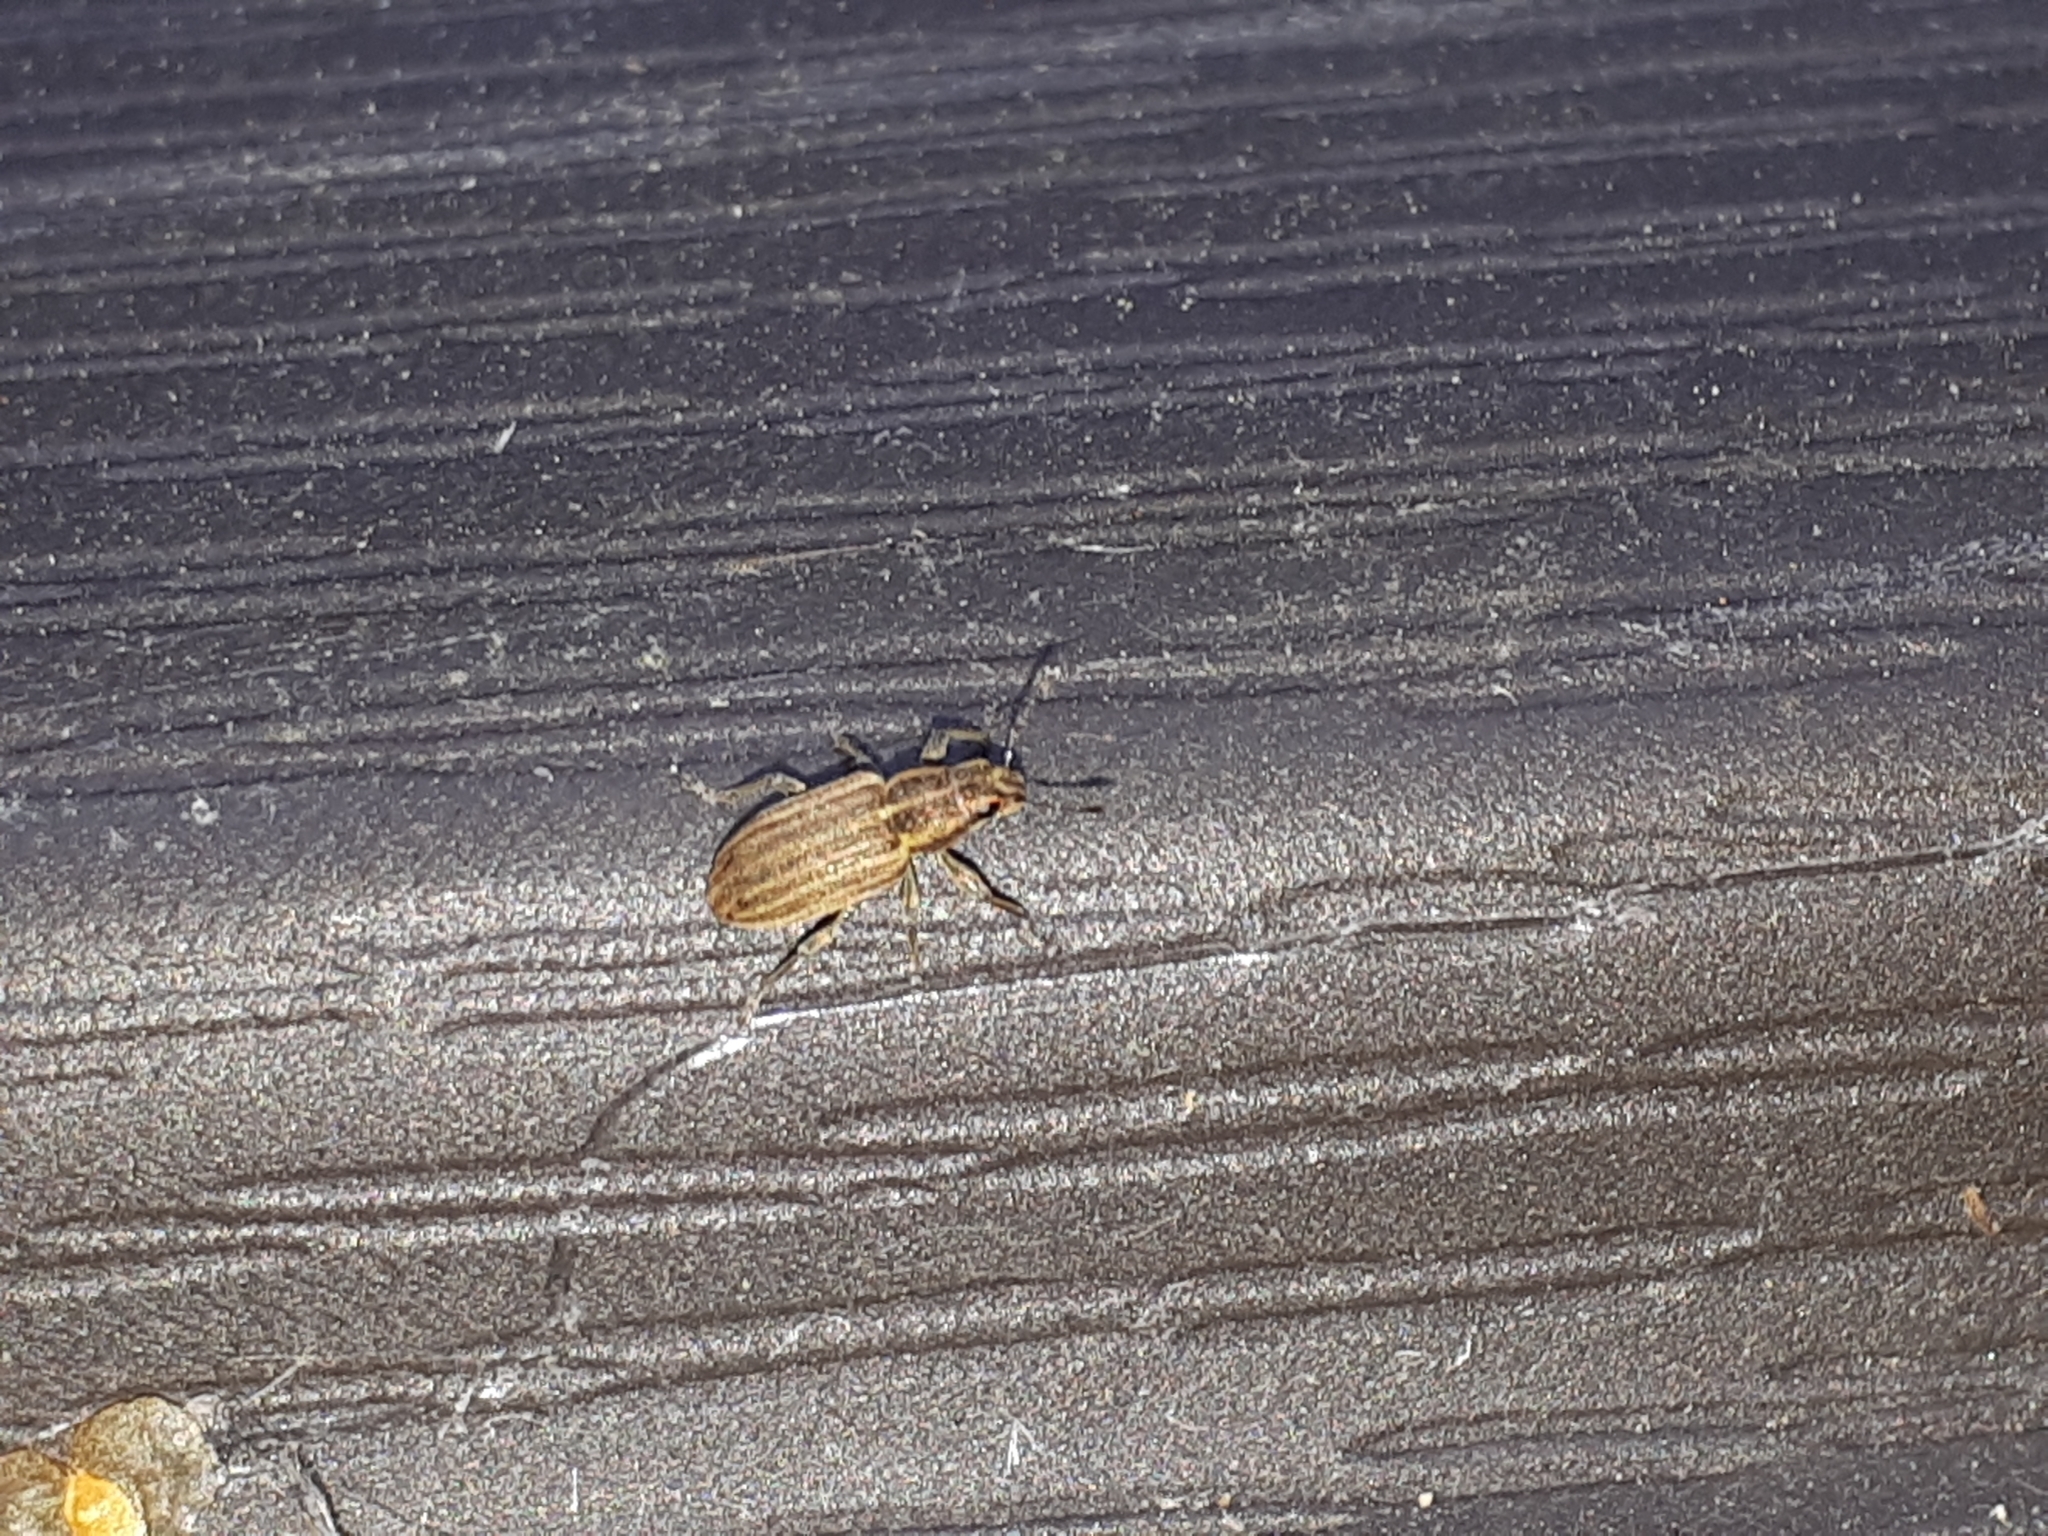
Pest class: pea_leaf_weevil